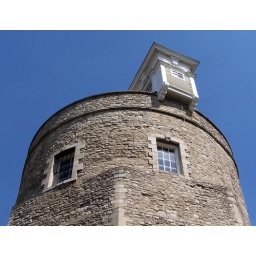
the oldest tower in the castle other than the White Tower